Bildschirmtext

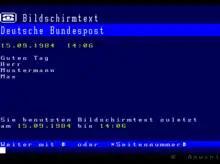
Reconstruction of the Bildschirmtext welcomepage after login

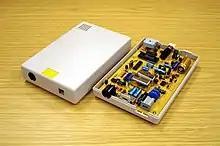
Modem for accessing the Bildschirmtext service

Bildschirmtext (German "screen text", abbrev. Btx or BTX) was an online videotex system launched in West Germany in 1983 by the Deutsche Bundespost, the (West) German postal service.